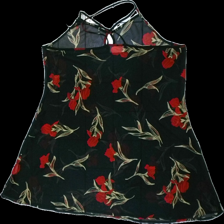
View: back
Type: Tank top
Category: Ladies
Brand: Not in the list
Brand text on label: giani seroti
Colors: Black, Red, Green
Material: 100% polyester
Pattern: Floral print
Cut: Regular
Size: M
Season: Summer
Damage location: middle center
Price range: 50-100
Recommended usage: Reuse
Description: svart genomskinligt linne med blommor på